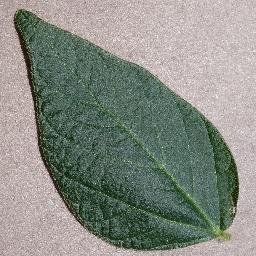
Label: Soybean___healthy